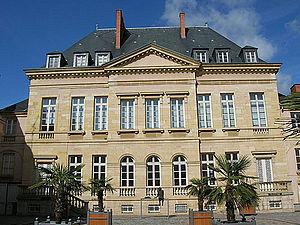
Le Musée des Beaux-Arts et d'Archéologie Joseph-Déchelette couramment appelé Musée Joseph-Déchelette, est le musée municipal de Roanne.